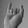
ASL letter: I